Kyawswa I of Pinya

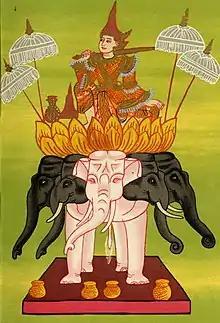
Kyawswa I depicted as the Nga-zi Shin nat (spirit)

Kyawswa I of Pinya (1299–1350) was king of Pinya from 1344 to 1350. His six-year reign briefly restored unity in southern Upper Burma although his authority over his southernmost vassals remained largely nominal. He suddenly died in 1350, and came to be regarded as one of the major Burmese folk spirits, known as Nga-zi Shin Nat.